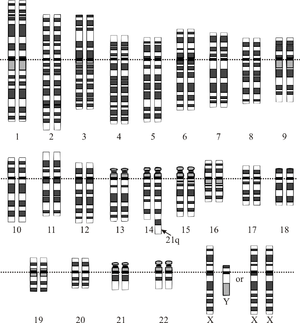
La trisomie 21 est une anomalie chromosomique congénitale provoquée par la présence d'un chromosome surnuméraire pour la 21ᵉ paire. Ses signes cliniques sont très nets, un retard cognitif est observé, associé à des modifications morphologiques particulières. C'est l'une des anomalies génétiques les plus communes aux États-Unis, avec une prévalence de 9,2 pour 10 000 naissances vivantes. L’incidence est d'environ 1 pour 770 naissances, toutes grossesses confondues, et varie en fonction de l'âge de la mère : environ 1/1 500 à 20 ans, 1/900 à 30 ans et 1/100 à 40 ans. Cette anomalie ne doit pas être confondue avec le syndrome XYY, ni avec l'anomalie XXY.